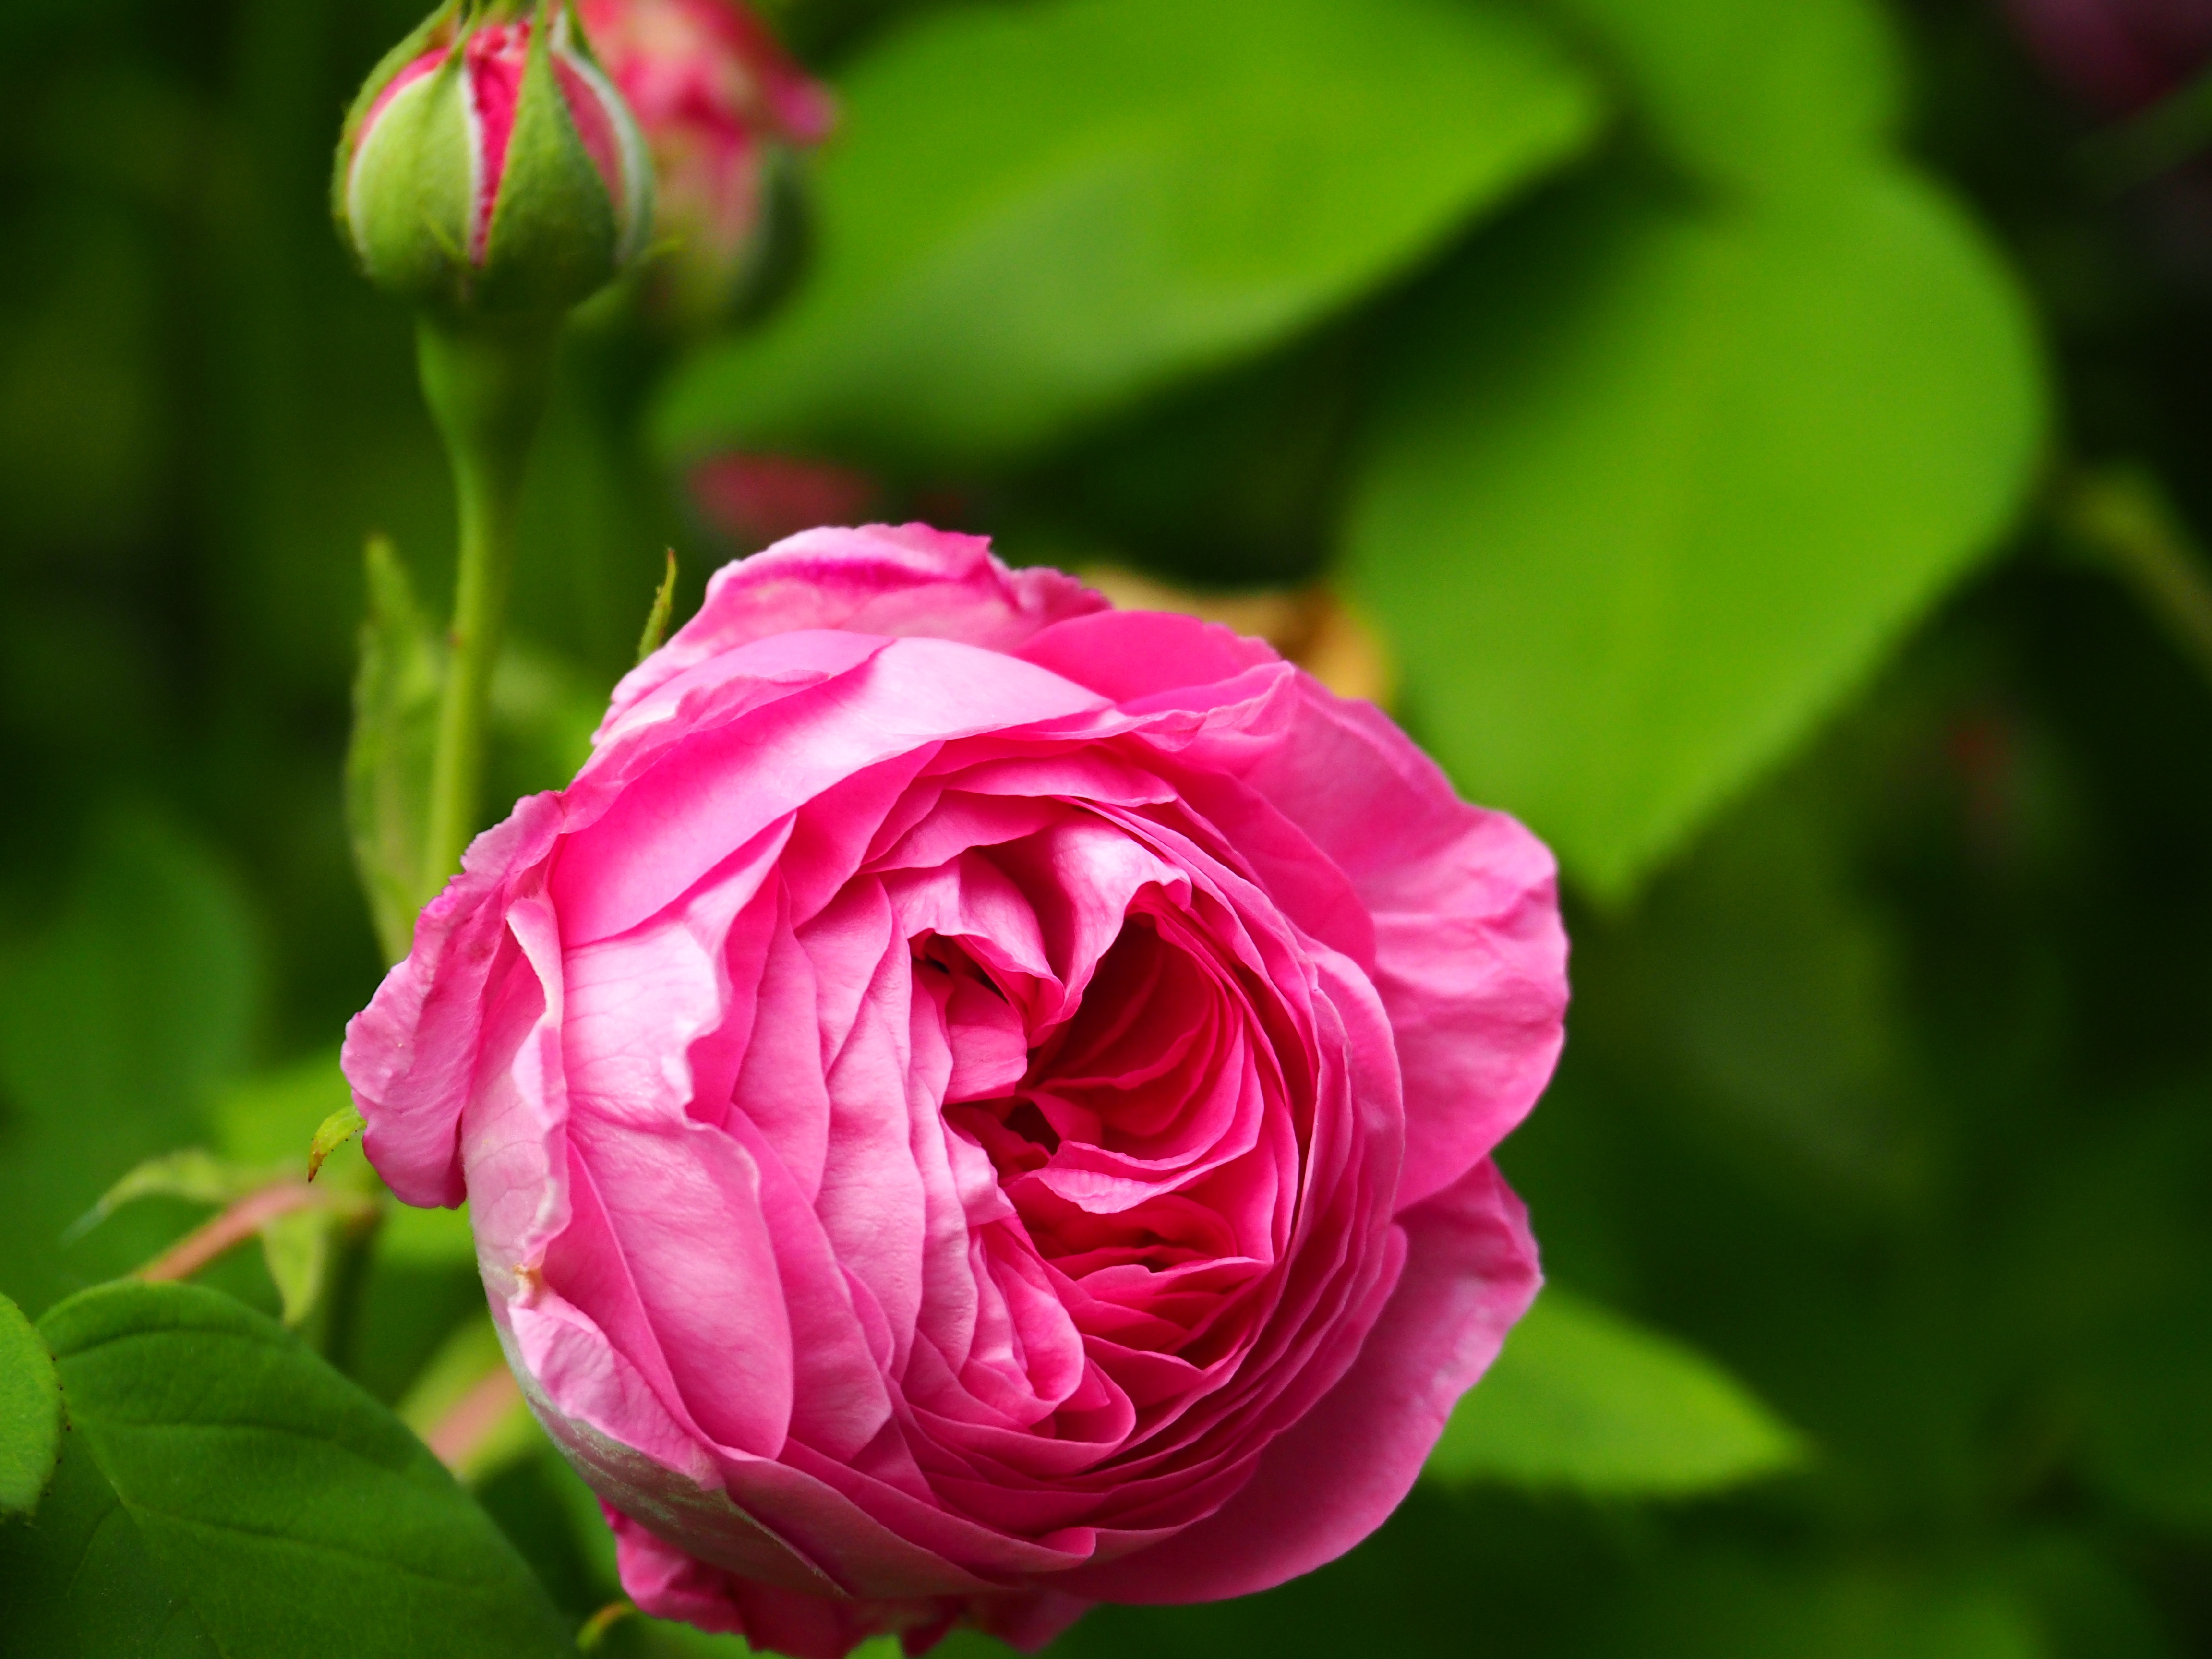
flower, plant, rose, pink, rosa centifolia, flora, garden roses, land plant, flowering plant, petal, macro photography, rose family, floribunda, blossom, peony